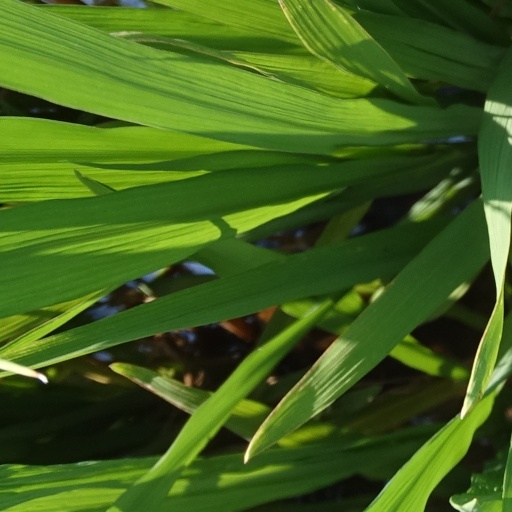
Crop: rice